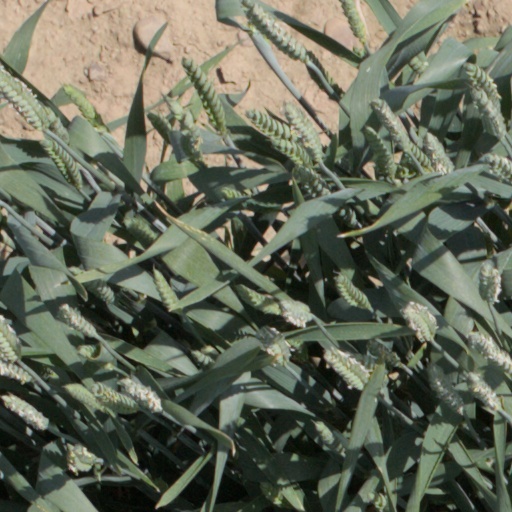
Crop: wheat